František Horčička

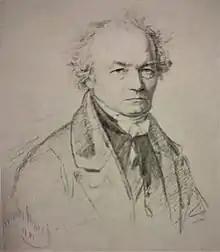
"Portrait of František Horčička", drawing signed and dated by Josef Mánes (1841), National Gallery in Prague

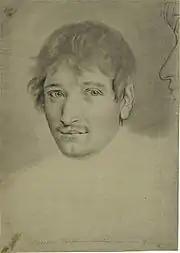
"Face of the killer Masson before the execution (1816)"

František Horčička (29 June 1776 – 5 April 1856) was a Czech history and portrait painter. Along with painters Antonín Machek and František Tkadlík and sculptor Václav Prachner, he was among the first local artists to reimagine Neoclassicism using Romantic ideas.